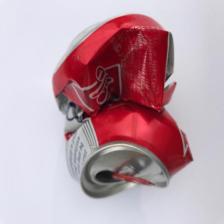
Label: cans